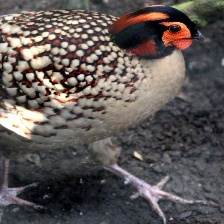
Species: CABOTS TRAGOPAN
Scientific name: TRAGOPAN CABOTI